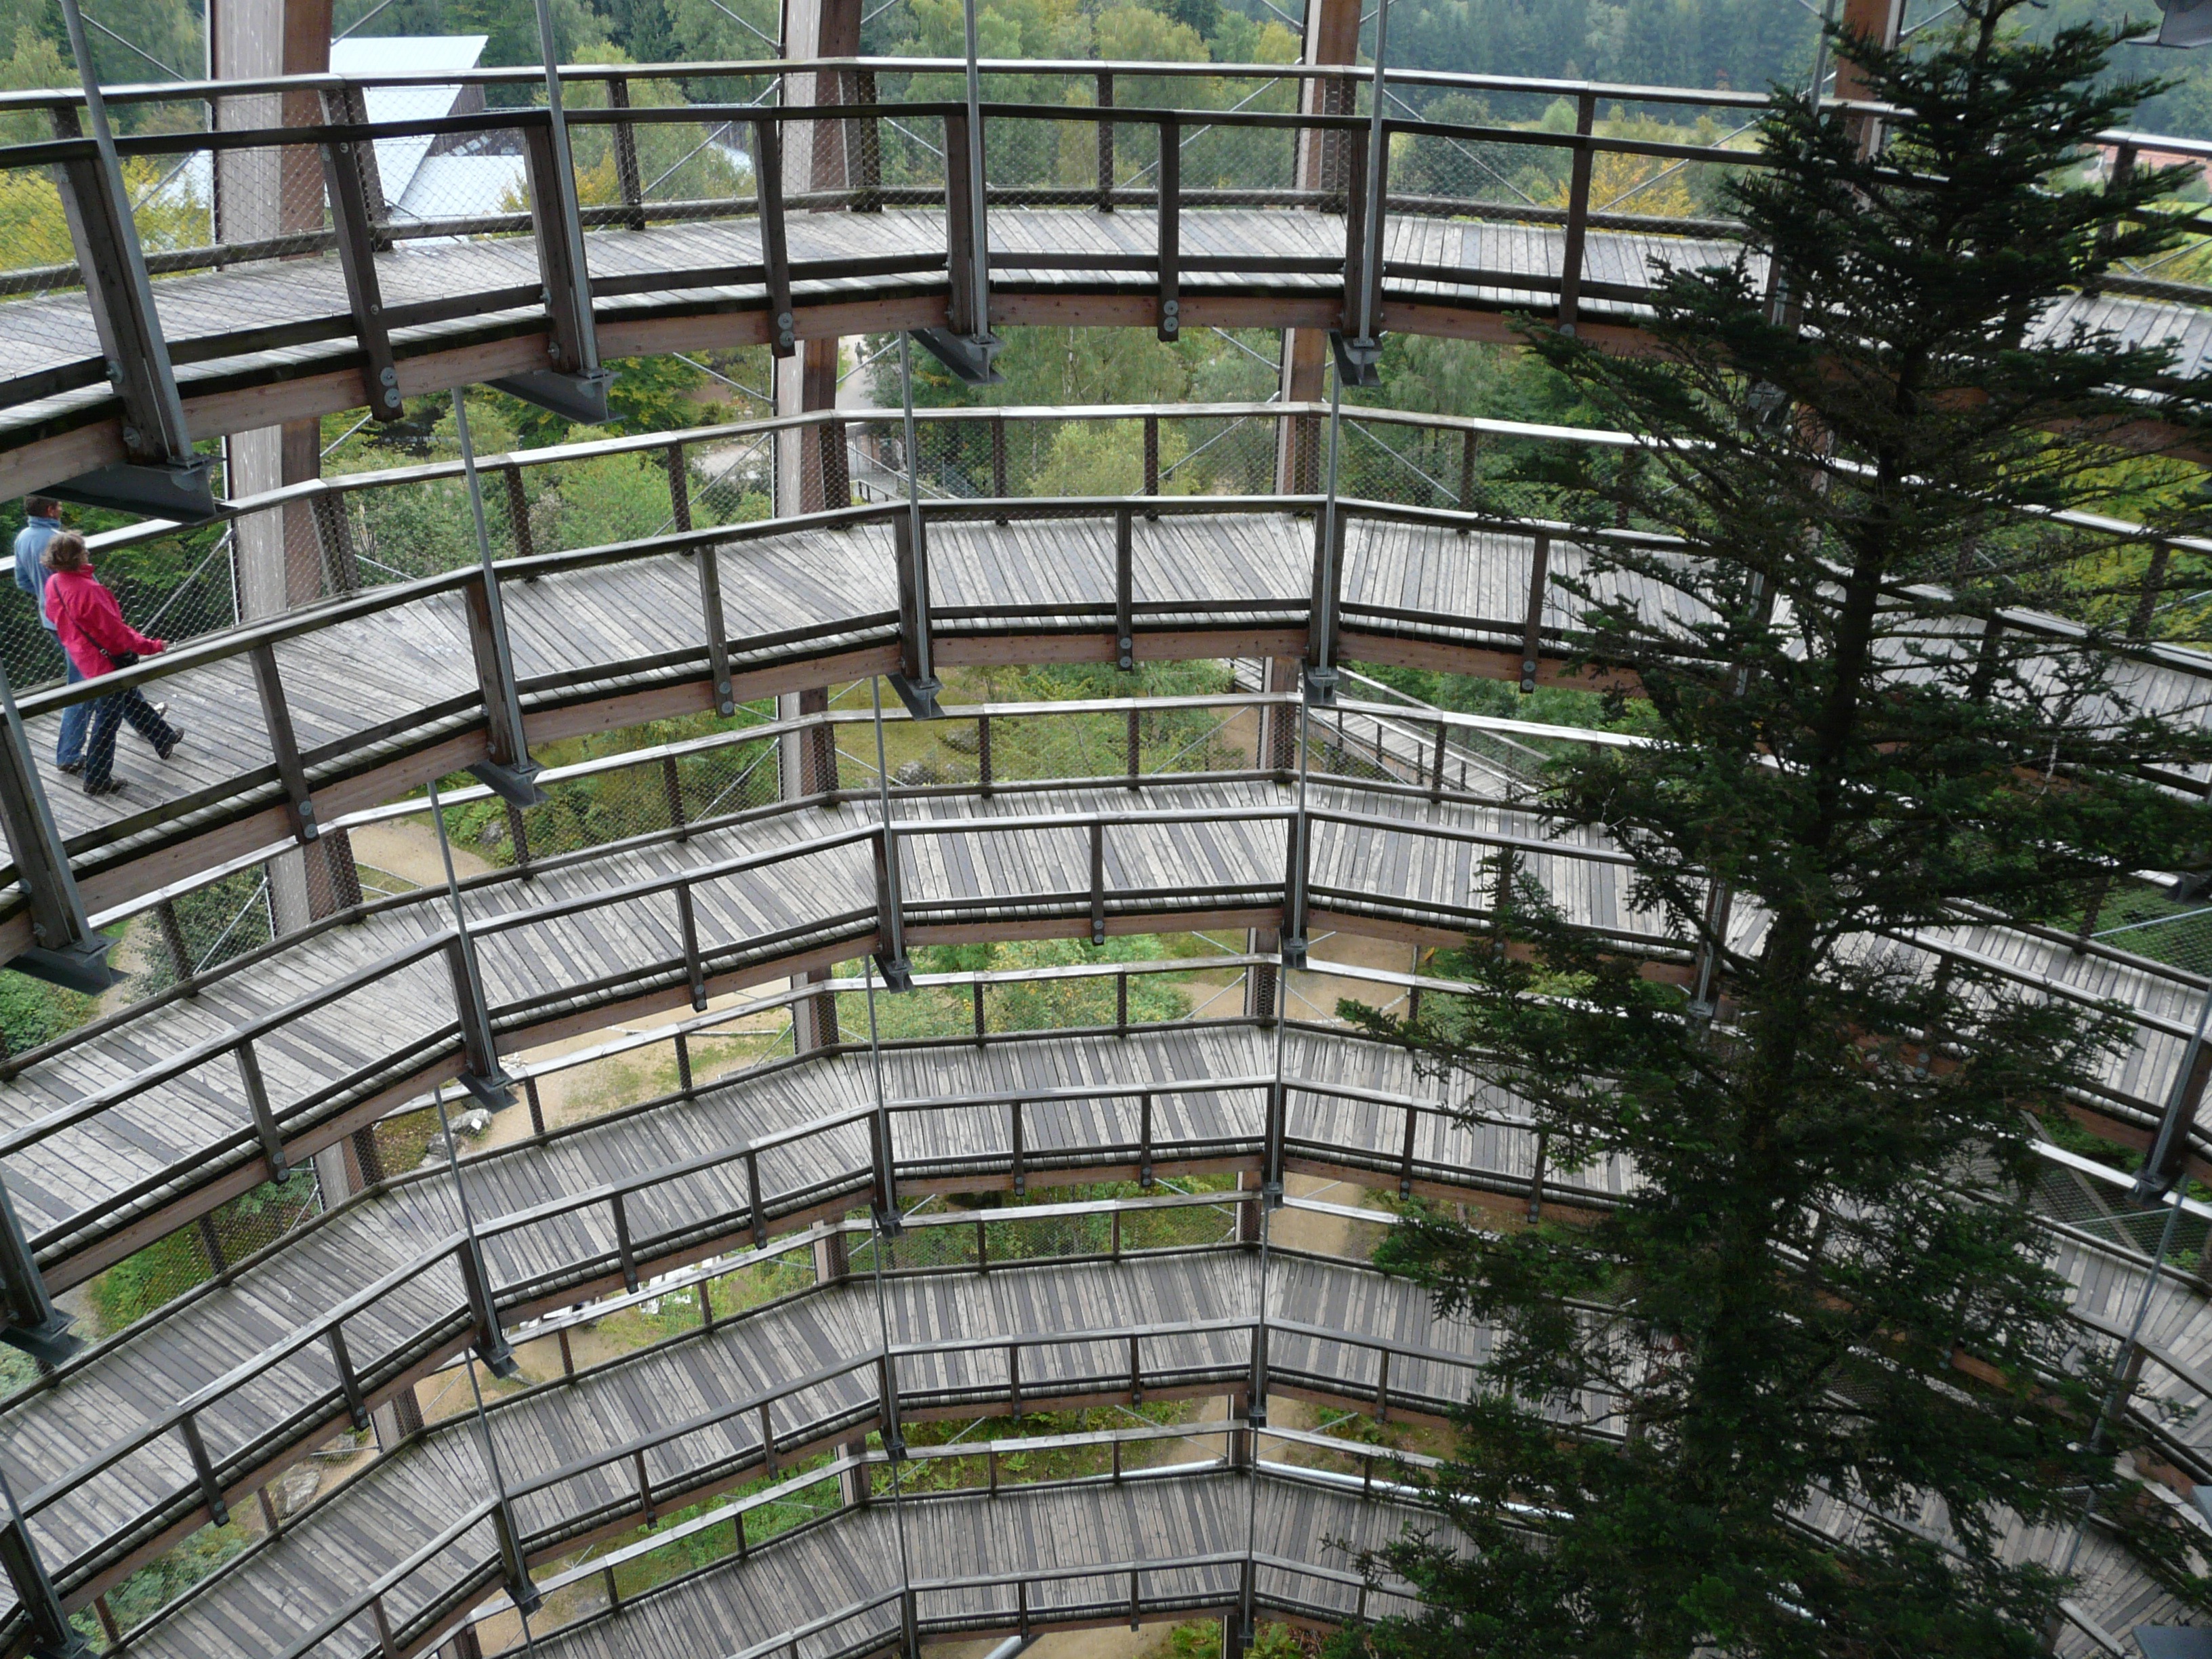
tree, forest, architecture, boardwalk, wood, spiral, skyscraper, web, construction, platform, facade, tower block, swirl, trees, treetop, scaffolding, nature trail, upward, observation tower, treetop path, urban area, residential area, tree trail